Attack on the United States embassy in Baghdad

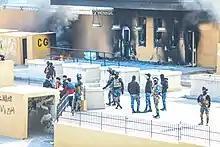
Iraqi Police outside the smoldering outer perimeter of the U.S. embassy, 1 January 2020

U.S. President Donald Trump accused Iran of "orchestrating" the attack on the embassy and added that they would be held "fully responsible." U.S. Secretary of State Mike Pompeo named then-Popular Mobilization Forces deputy chief Abu Mahdi al-Muhandis, Asa'ib Ahl al-Haq leader Qais Khazali and PMF commander Hadi al-Amiri (both of which were present at the embassy attack), and PMF chairman Falih Alfayyadh as responsible for the attack; al-Amiri and Alfayyadh were reportedly guests to the White House during the Obama administration. Iran's foreign ministry denied they were behind the protests at the U.S. embassy and warned against any retaliation. Supreme leader of Iran Ali Khamenei tweeted "If Iran wants to fight a country, it will strike directly."